Abdul Malik (physician)

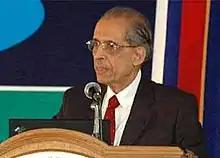

Abdul Malik (1 December 1929 – 5 December 2023) was a Bangladeshi cardiologist and National Professor of Bangladesh. He was the first cardiac surgeon in united Pakistan. He was the founder of the National Heart Foundation of Bangladesh. In 2004, he was awarded the Independence Day Award, the highest state award by the government of Bangladesh for his contribution to medical science.